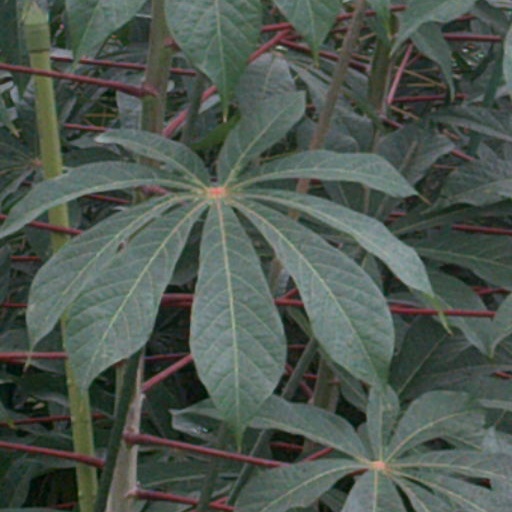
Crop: cassava